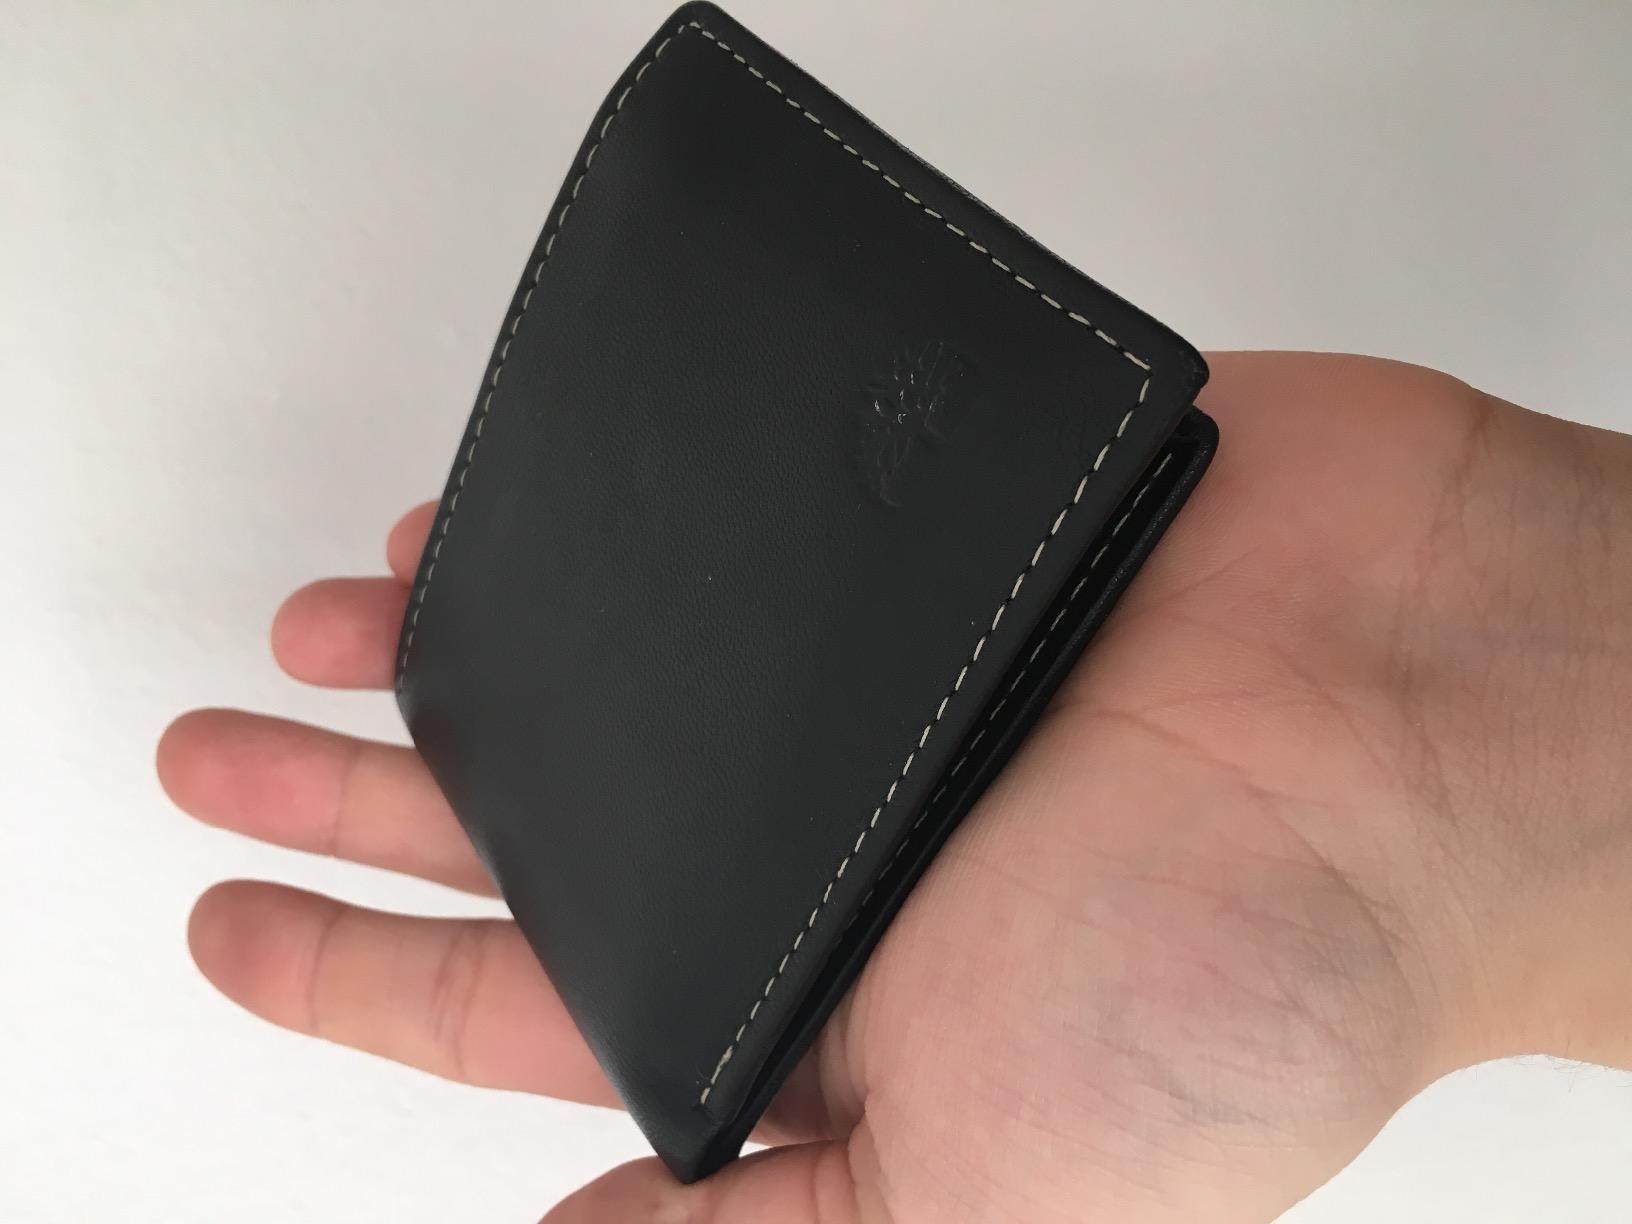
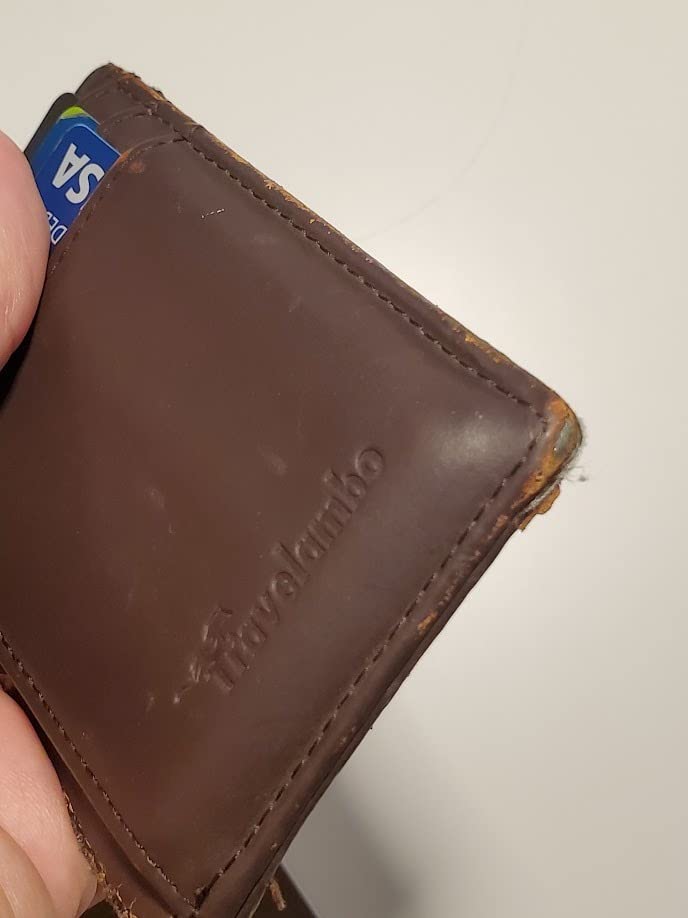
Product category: accessories_wallet
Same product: no